Bicycle monarchy

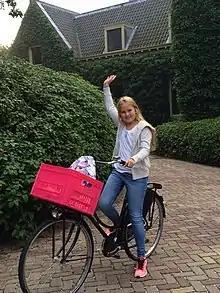
Catharina-Amalia, Princess of Orange, on a bicycle, on her way to school (2015)

In British English, a bicycle monarchy or bicycling monarchy is the more informal and modest personal style of the royal families of countries in Scandinavia and the Low Countries, particularly the Netherlands.